Vic Mensa

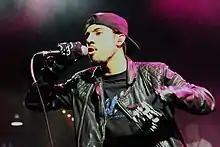
Vic Mensa in 2014

Following the end of the What Dreams May Come Tour, he toured Europe with Danny Brown, for the beginning of February 21, 2014 and ending on March 8. To cap off his rise to stardom, Mensa was chosen to be on the cover of "XXL" for the Freshman Class of 2014. Mensa's debut single "Down on My Luck" was serviced to urban contemporary radio in the United Kingdom on May 12, 2014. That same day, the accompanying music video was released. "Down on My Luck" was then released for digital download in international markets on June 6, 2014, by Virgin EMI Records.